Union Theological College

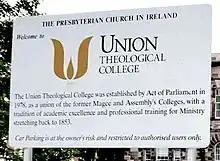
Sign formerly visible outside Union Theological College, displaying previous logo and brief details of history.

On 14 November 2009 a fire caused serious damage to the rear of the college during the refurbishment of the Principal's House (a £2.2million project). The extension known as the Training Resource Centre, providing further lecture and seminar rooms, was subsequently opened in September 2011. Stafford Carson was appointed as a new executive principal in 2013. At this time a major stonework restoration and conservation project took place (2013-2017). Patton Taylor retired as Professor of Old Testament in 2016 (Principal 2002-2008 and 2010-2013).